Bad Blood (Taylor Swift song)

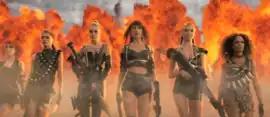
A shot of the "Bad Blood" music video showing Swift and her crew walking in front of an explosion

The music video of "Bad Blood" was directed by Joseph Kahn and produced by Swift. Filmed in Los Angeles on April 12, 2015, the video premiered on May 17, 2015, at the "Billboard" Music Awards. The video features Swift and Lamar alongside an ensemble cast consisting of female singers, actresses, and fashion models who were dubbed by the media as Swift's "squad". Each member of the cast chose their character's name. The cast include, in order of appearance: Catastrophe (Swift), Arsyn (Selena Gomez), Welvin da Great (Lamar), Lucky Fiori (Lena Dunham), the Trinity (Hailee Steinfeld), Dilemma (Serayah), Slay-Z (Gigi Hadid), Destructa X (Ellie Goulding), Homeslice (Martha Hunt), Mother Chucker (Cara Delevingne), Cut Throat (Zendaya), The Crimson Curse (Hayley Williams), Frostbyte (Lily Aldridge), Knockout (Karlie Kloss), Domino (Jessica Alba), Justice (Mariska Hargitay), Luna (Ellen Pompeo), and Headmistress (Cindy Crawford).